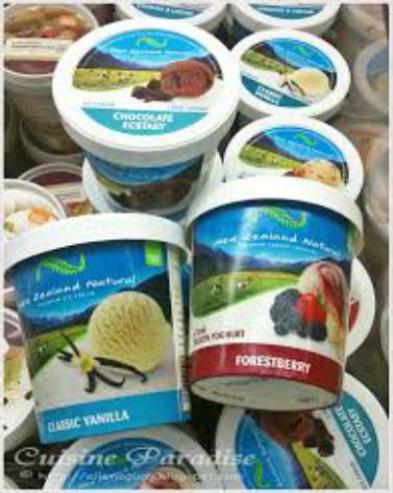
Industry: Food